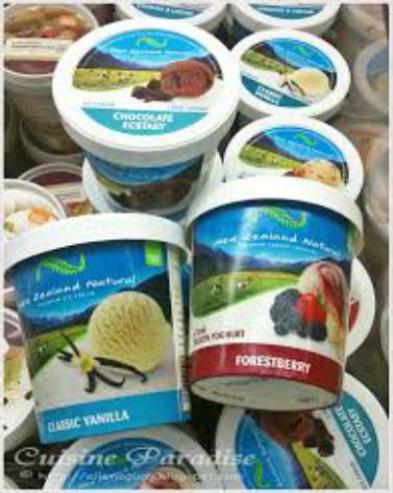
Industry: Food